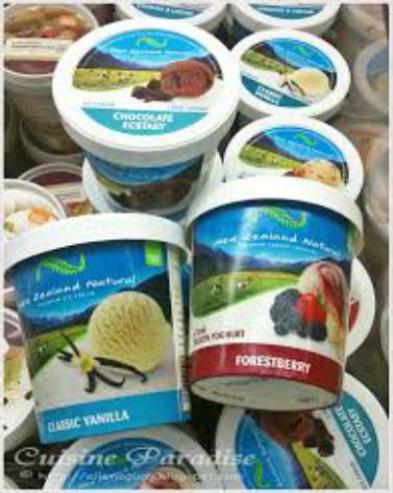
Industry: Food